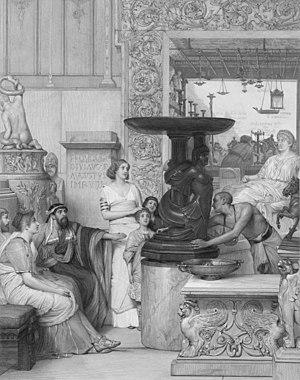
Auguste III Thomas Marie Blanchard, né le 18 mai 1819 à Paris, ville où il est mort le 23 mai 1898 en son domicile dans le 9ᵉ arrondissement, est un graveur français.